House of Lords Yacht Club

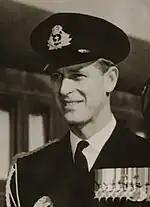
Prince Philip,Duke of Edinburgh

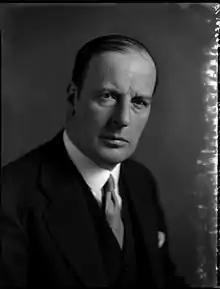
Lord Brabazon

The club was formed at a meeting at the House of Lords in 1949, when it was agreed that membership was open to peers, the eldest sons of peers, officers of the House of Lords, and the staff of the Lord Chancellor. John Moore-Brabazon, 1st Baron Brabazon of Tara, was elected as the first commodore and Christopher Roper-Curzon, 19th Baron Teynham, as vice-commodore.